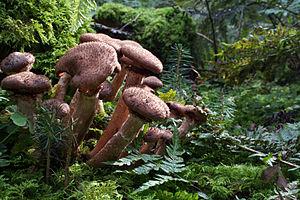
Armillaires couleur de miel, Armillaria ostoyae, Famille: Marasmiaceae, à Ulm, Eggingen, (Allemagne). Русский: Опёнок тёмный (Armillaria ostoyae). Окрестности города Ульм, Германия. Svenska: Mörkfjällig honungsskivling (Armillaria ostoyae) är en giftig svampart i familjen Marasmiaceae. Fruktkropparna på bilden är fotograferade i stadsdelen Eggingen i Ulm i södra Tyskland.